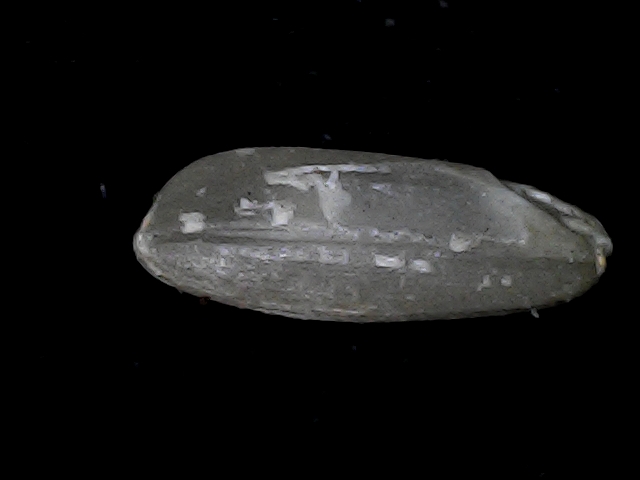
Rice variety: BD93